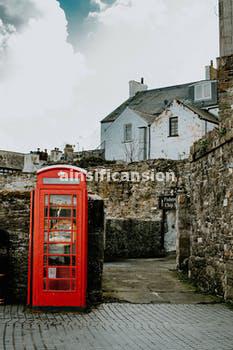
Label: Watermark